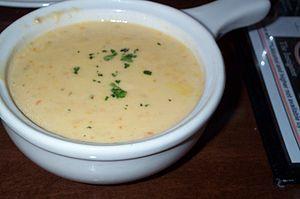
La soupe à la bière est une spécialité régionale d'Alsace-Moselle connue depuis trois siècles ; on la consomme également dans le Nord, mais aussi en Allemagne, en Tchéquie et en Belgique.